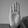
ASL letter: B